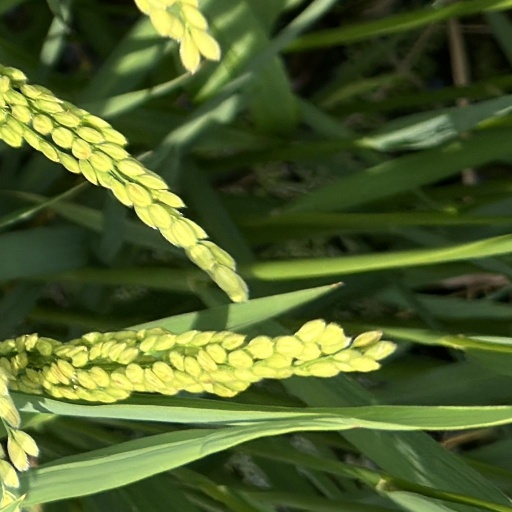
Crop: rice